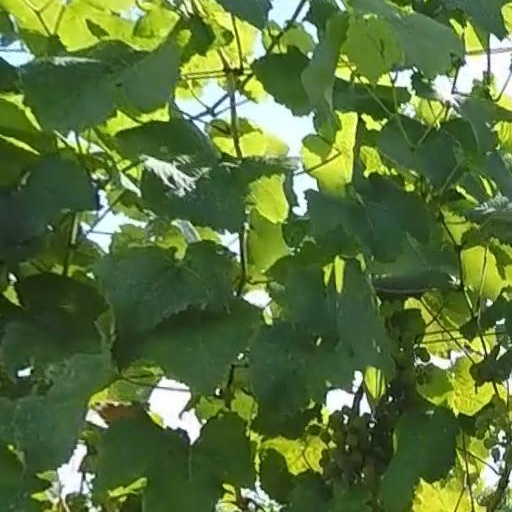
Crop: grape